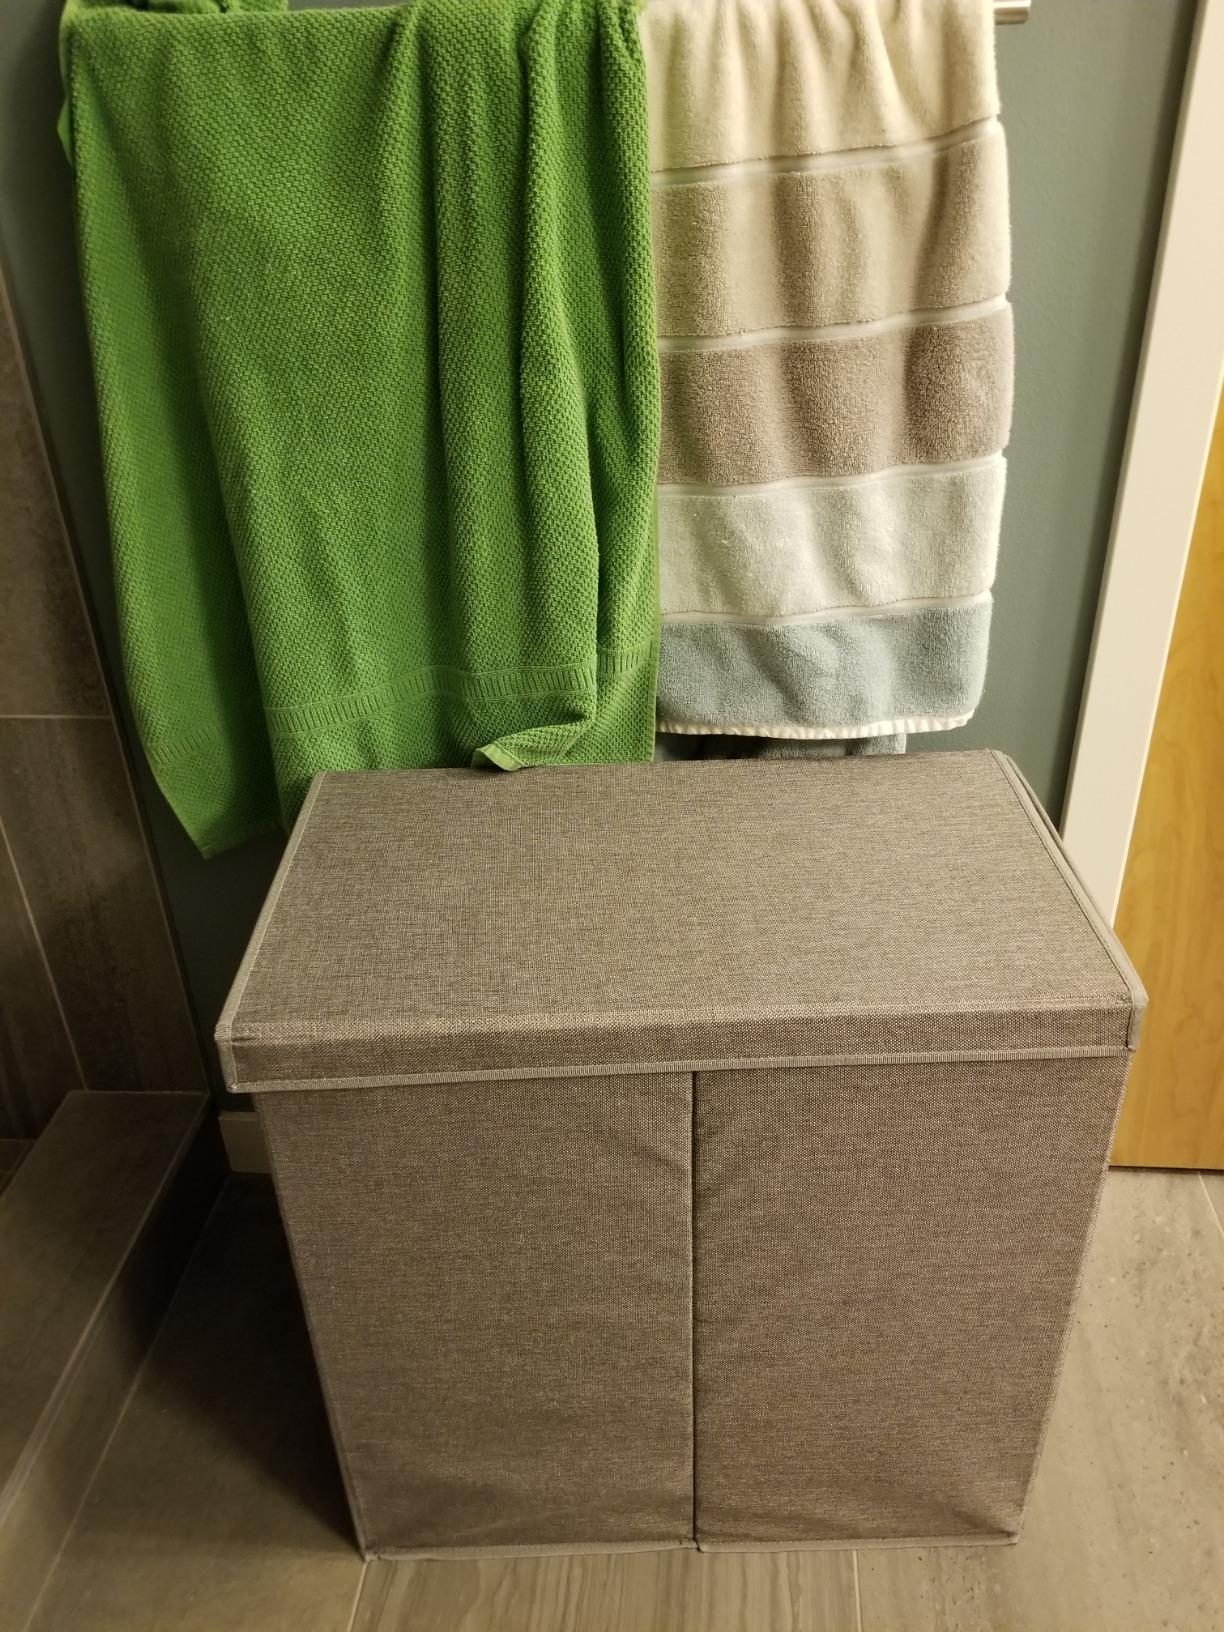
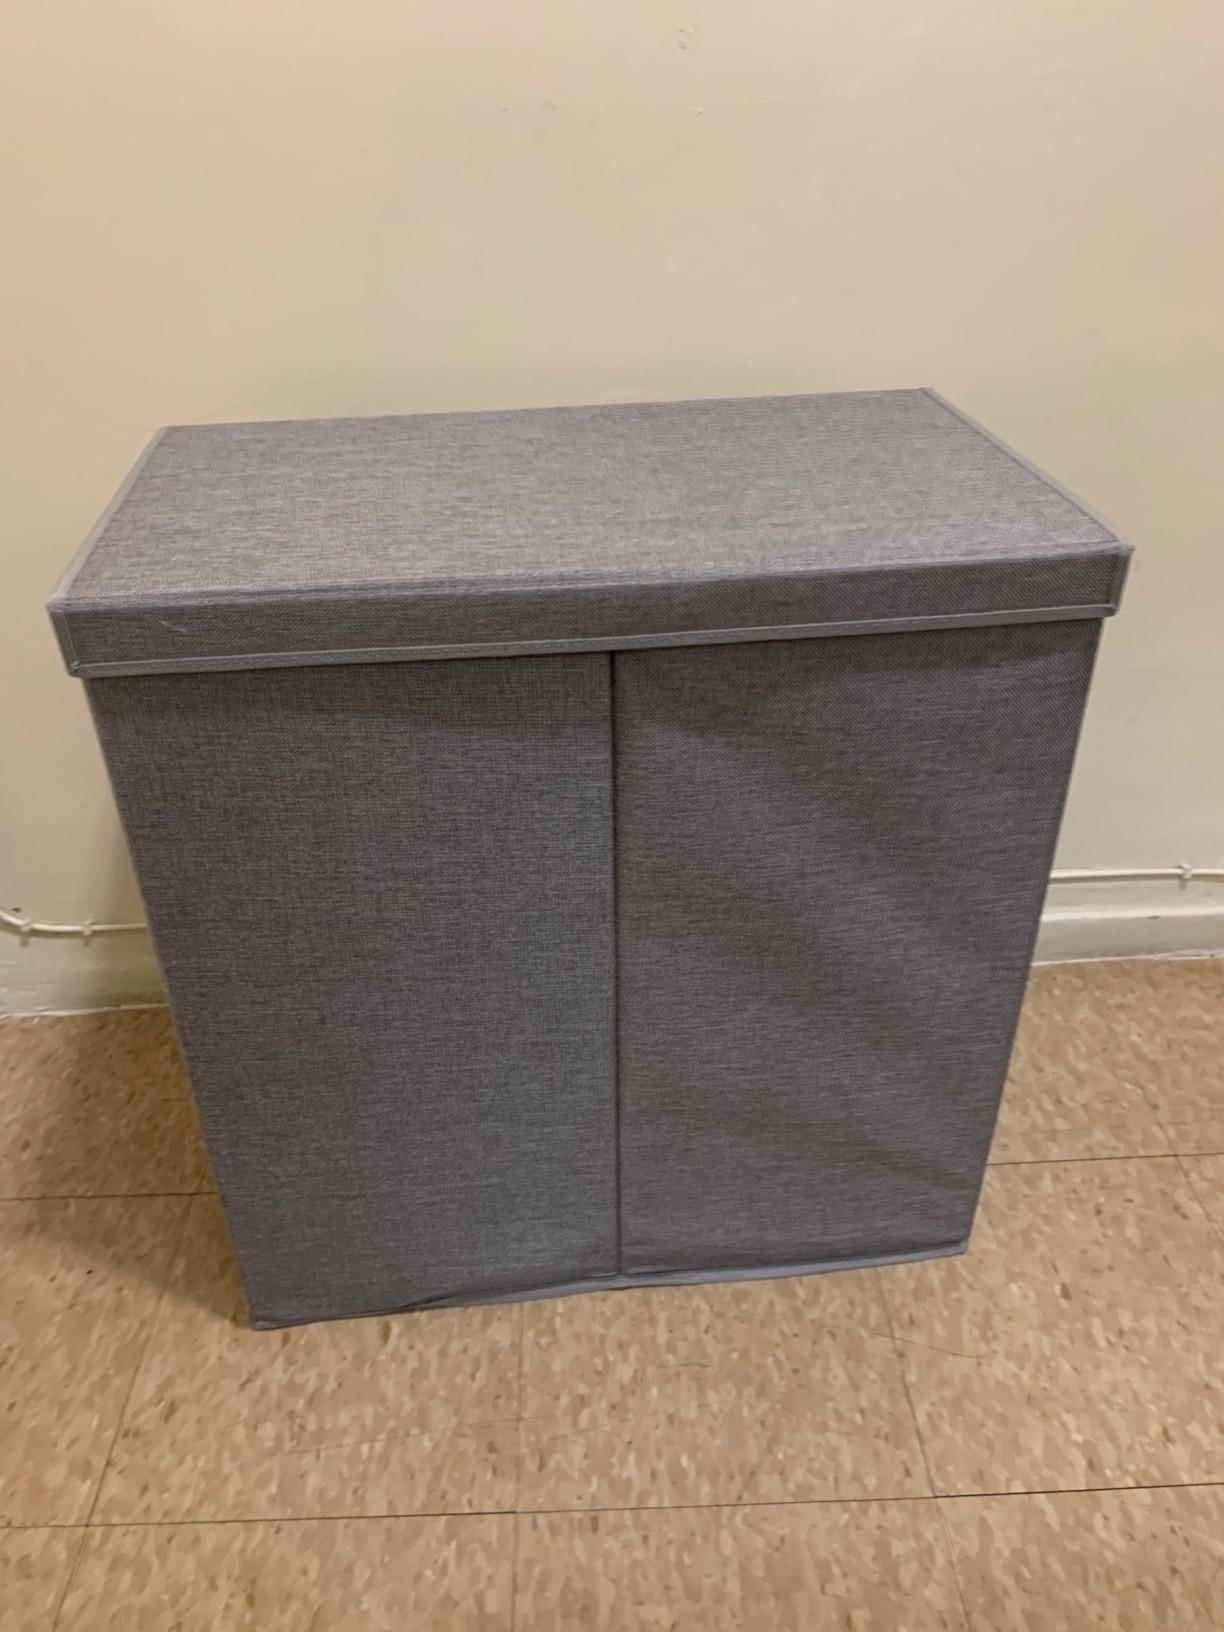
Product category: items_hamper
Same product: yes